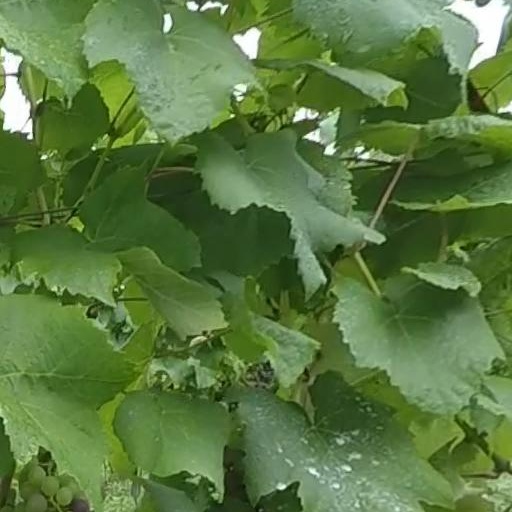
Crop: grape